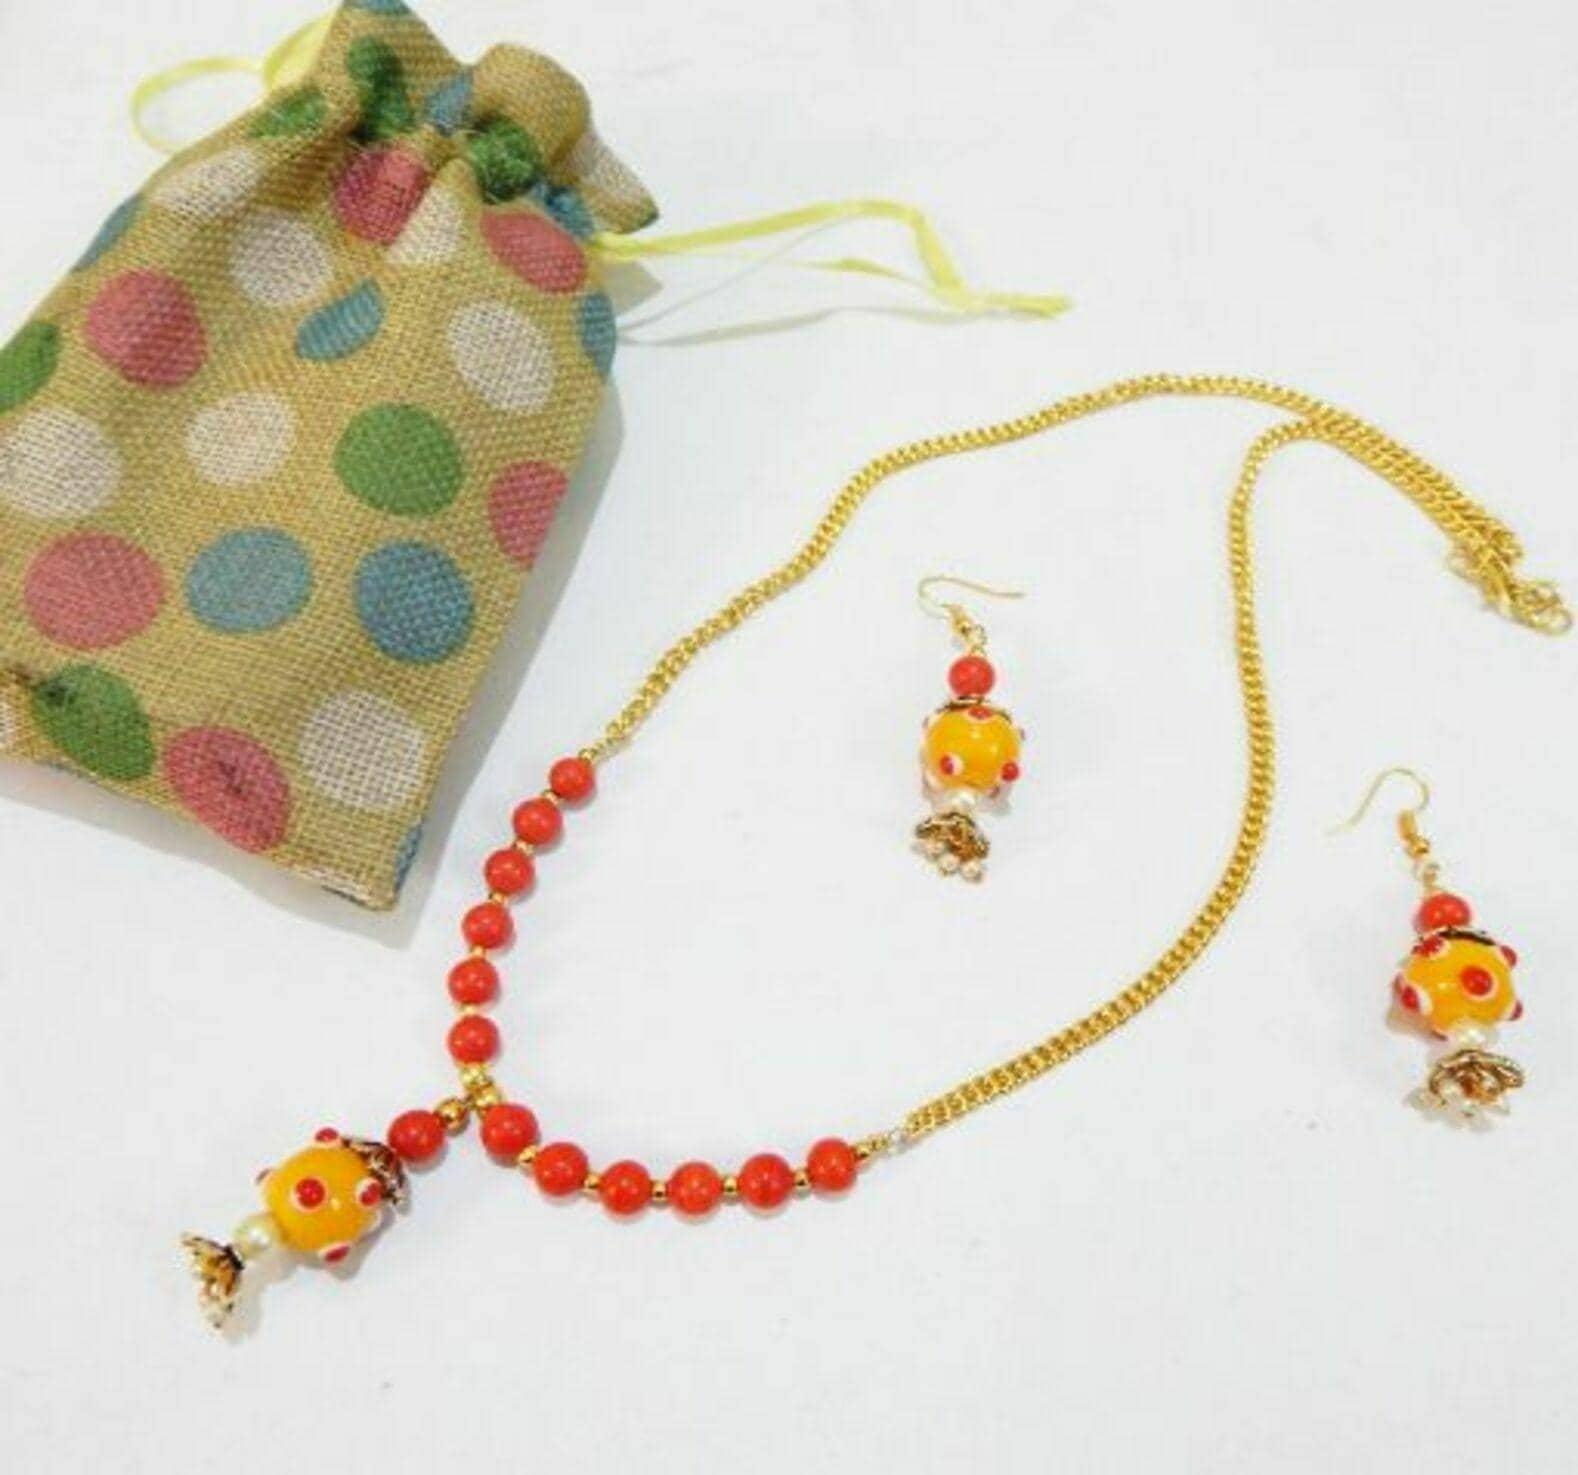
JAYA VISION ENTERPRISES Glass Beads Pendant Necklace
Type: Necklaces
Brand: JAYA VISION ENTERPRISES
Price: Rs. 250
JAYA VISION ENTERPRISES Glass Beads Pendant Necklace